Hysni Curri

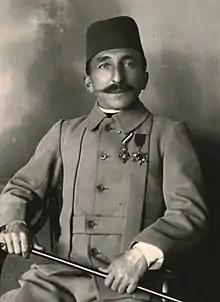

Hysni Curri (?–1925) was a Kosovar Albanian military figure and a prominent leader of the Kachak movement and the Committee for the National Defence of Kosovo.